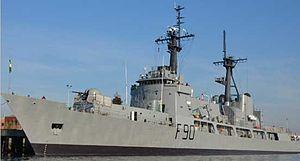
La marine nigériane est la branche de marine de guerre des forces armées nigérianes. Elle fait partie des plus grandes marines du continent africain, composée de plusieurs milliers de personnels, dont ceux de la garde-côtes.